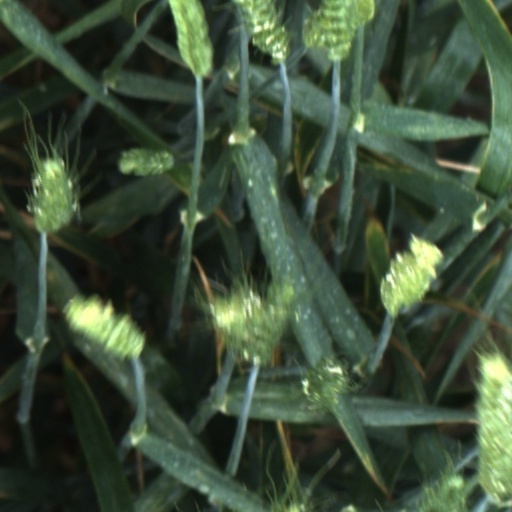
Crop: wheat